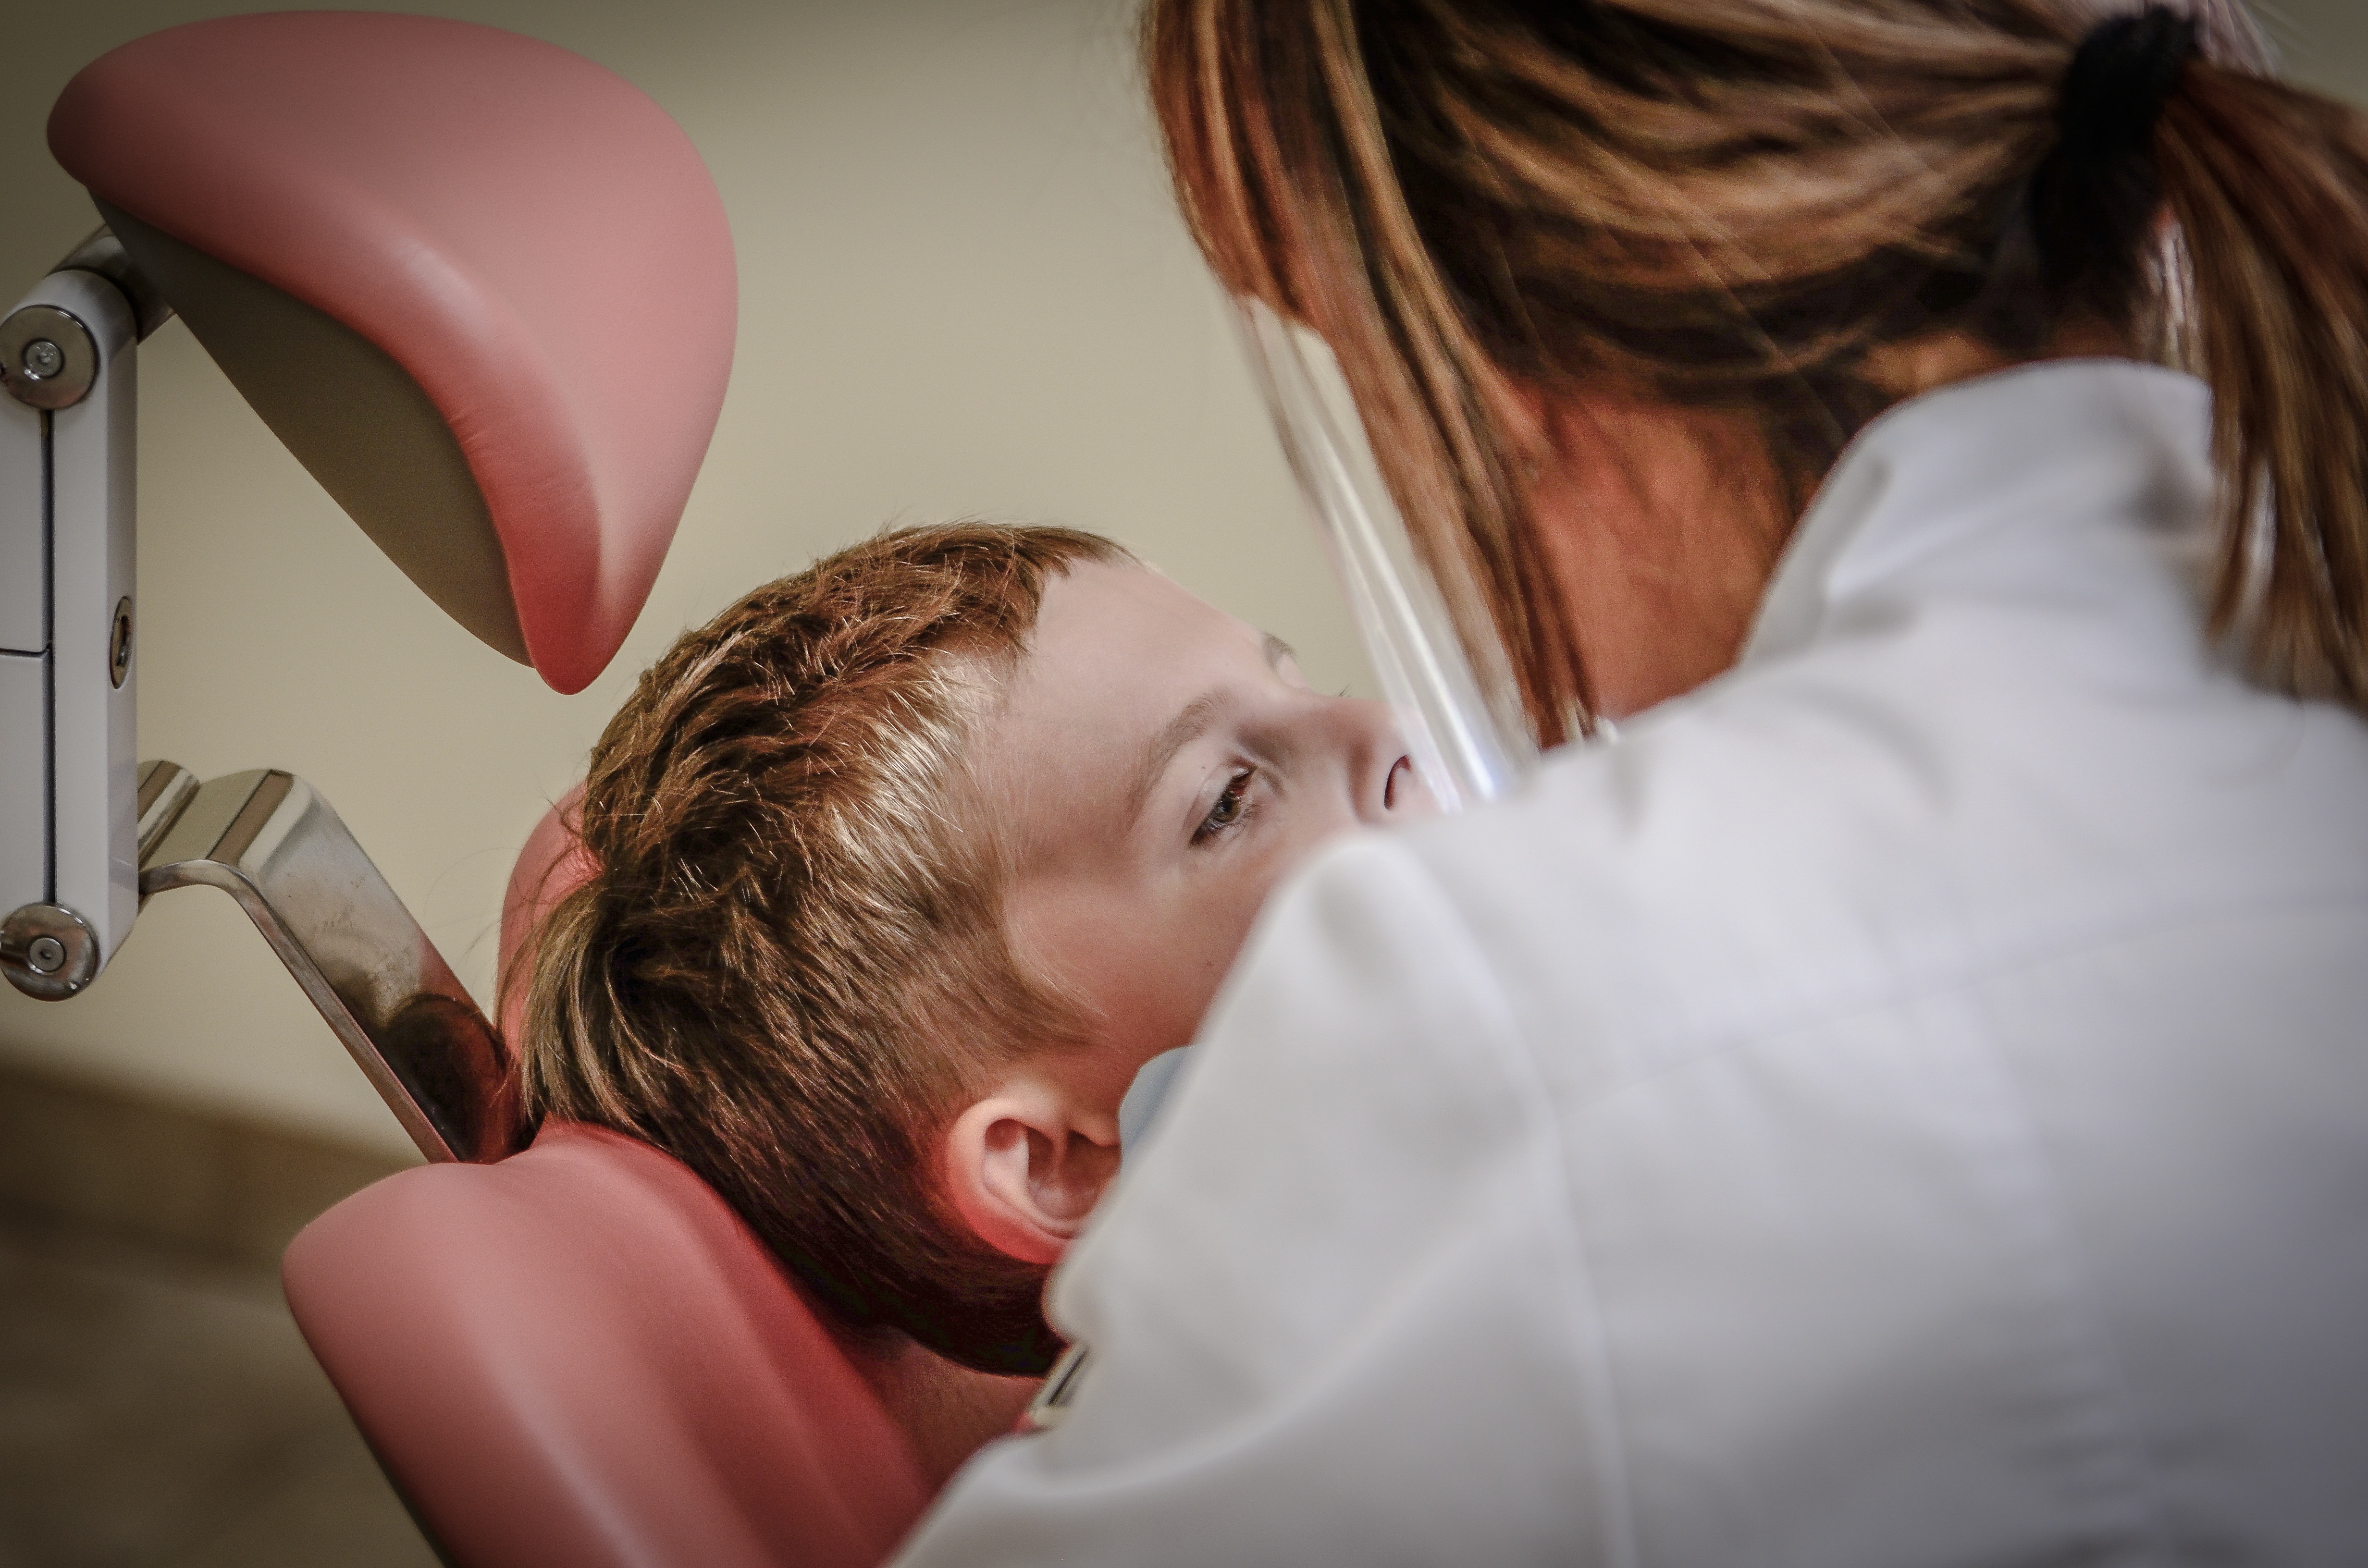
person, people, child, dentist, infant, armchair, pain, interaction, suffering, cure, anesthesia, borowa, nfz, sealants